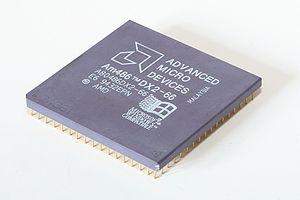
Le microprocesseur Am486 est présenté par AMD en 1993. Il est compatible x86 et comparable à l'Intel 80486.